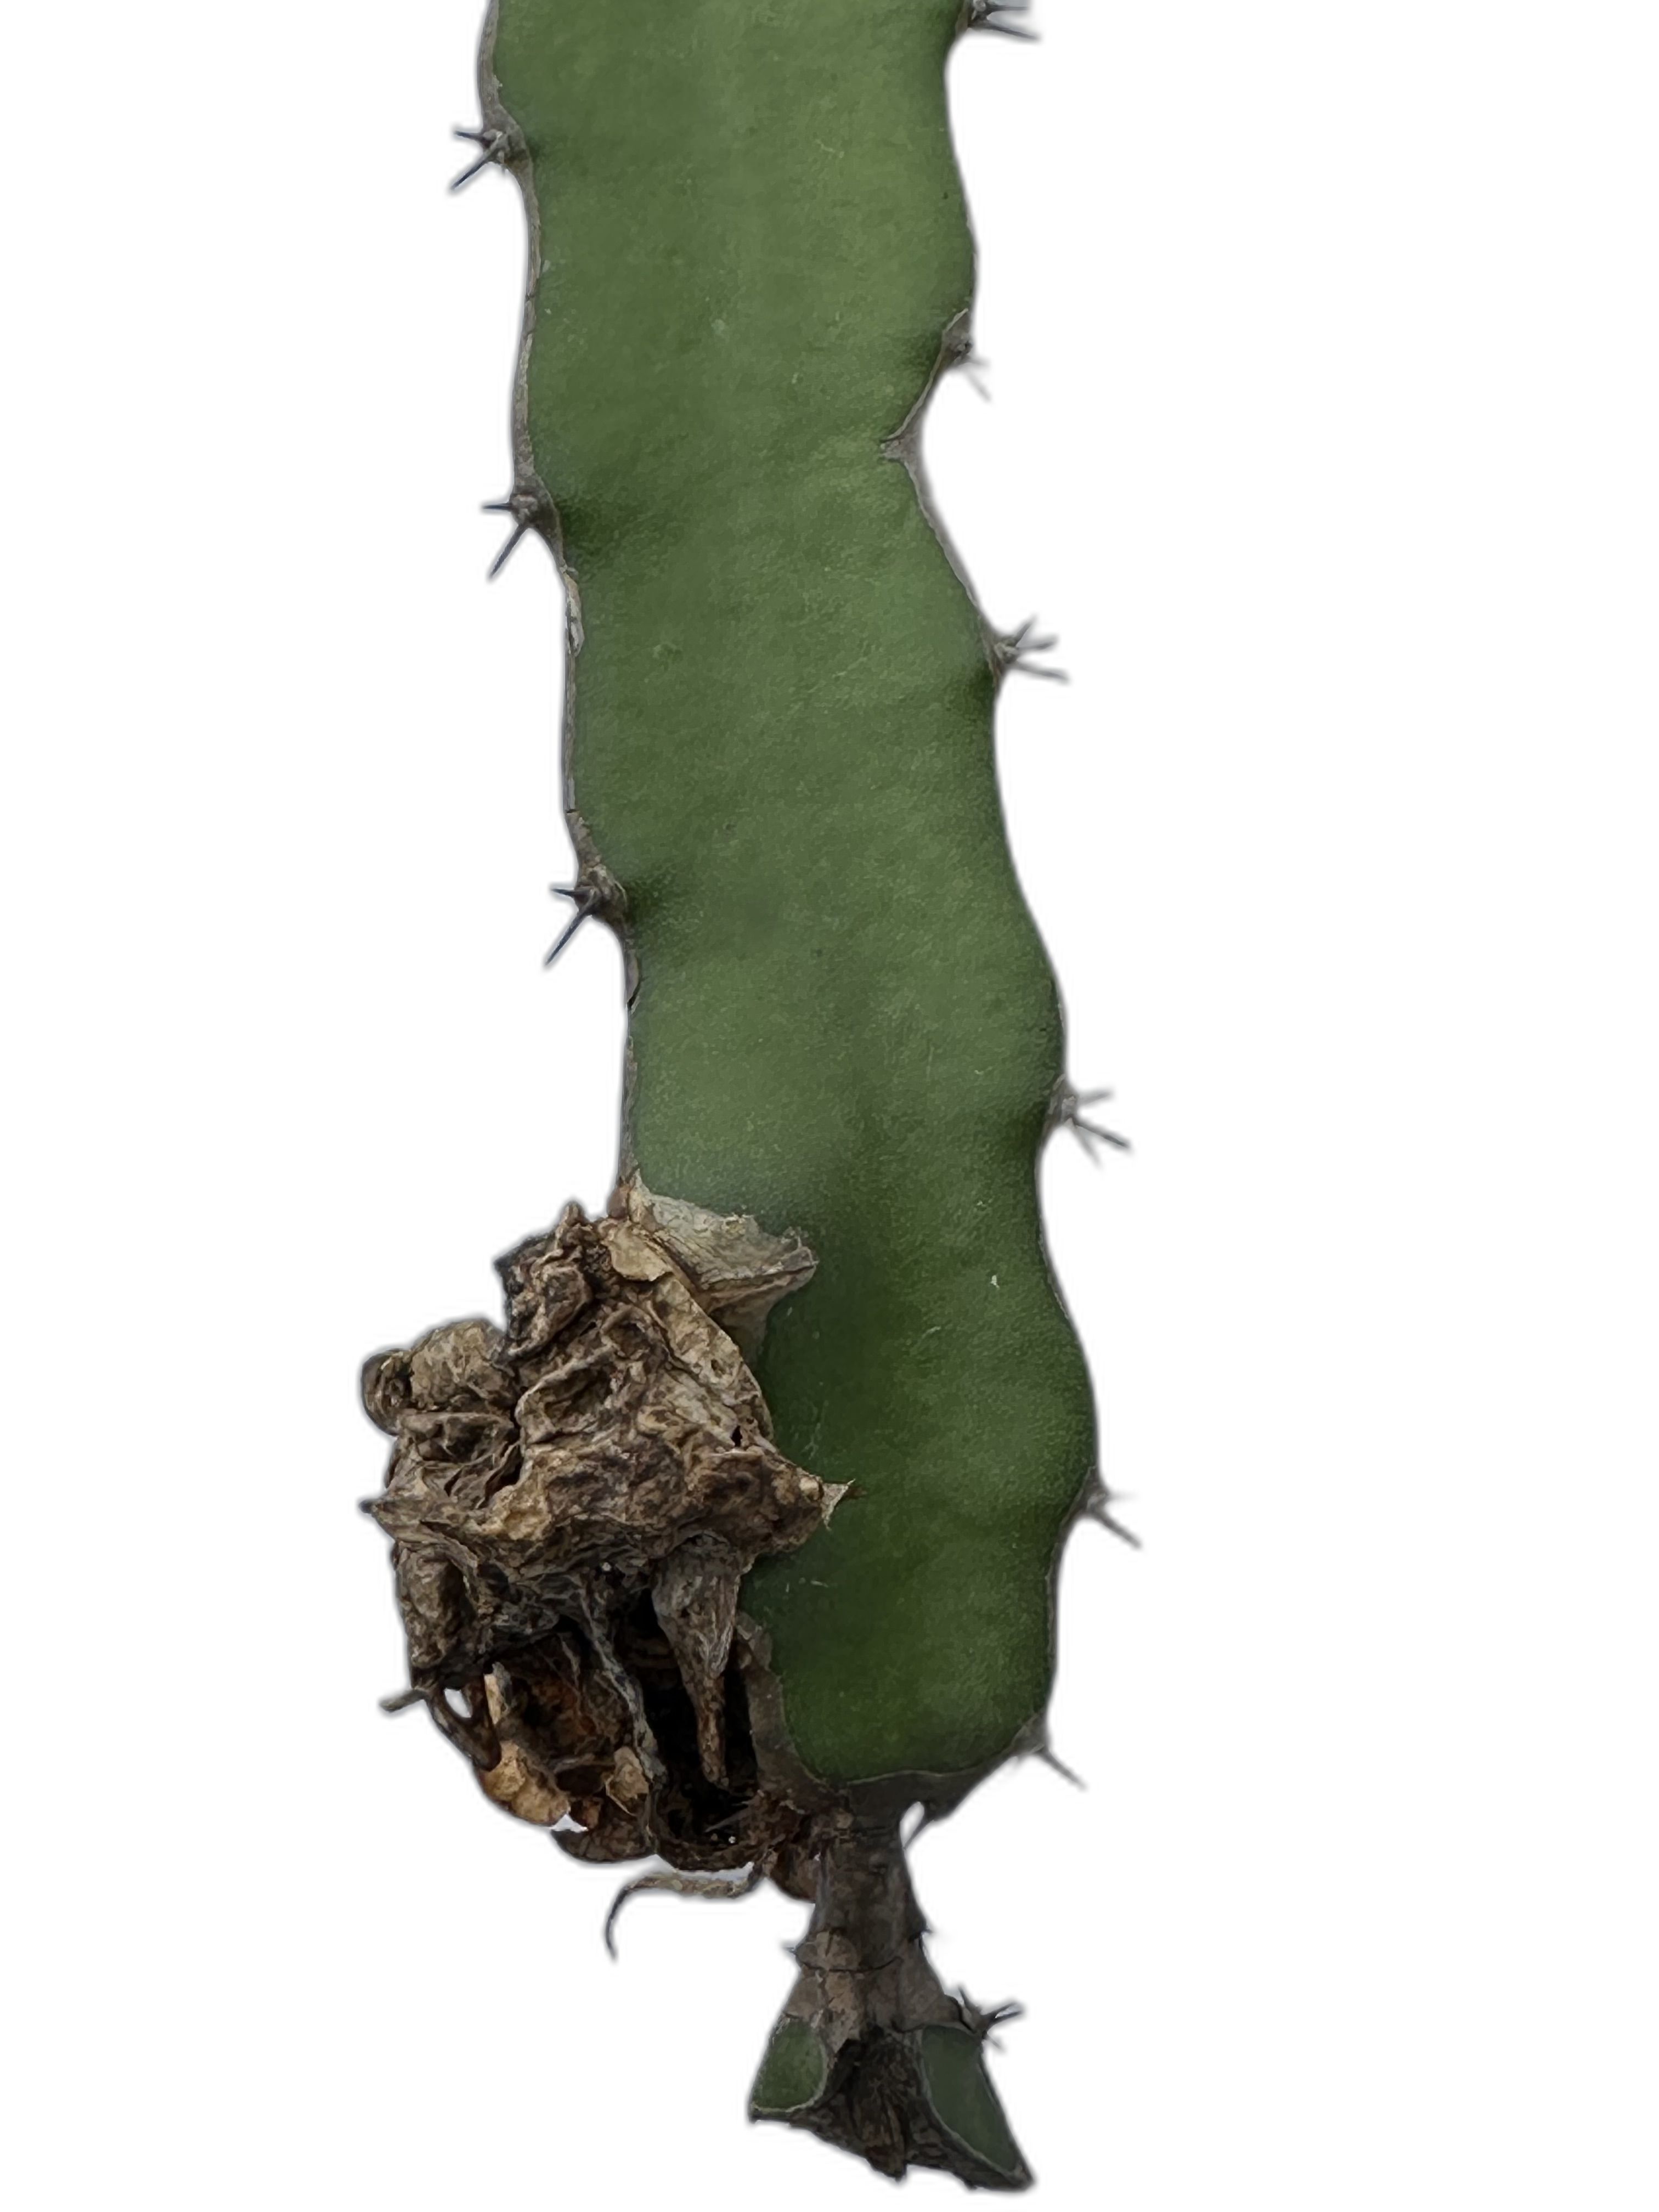
Label: Good leaf